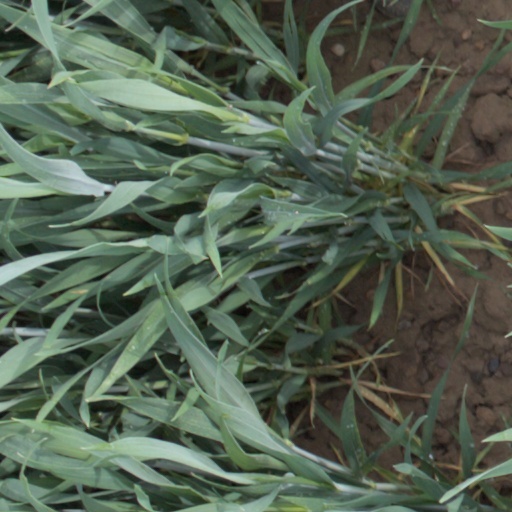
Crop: wheat